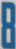
Number: 8